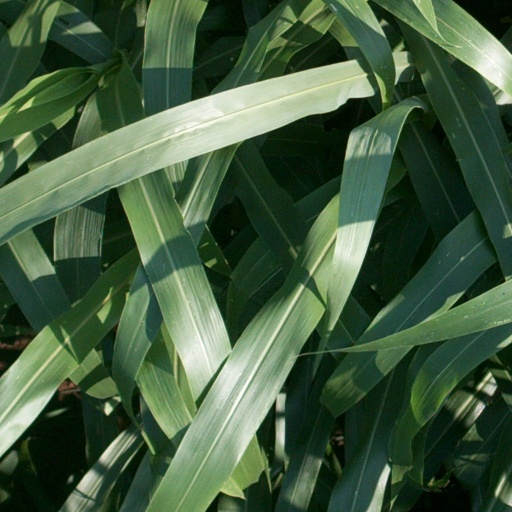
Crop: sorghum